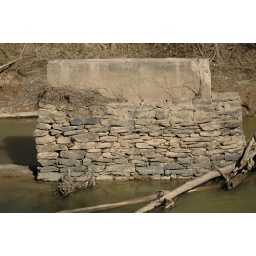
geesh! it was right bloody cold down by the river today...not very colorful